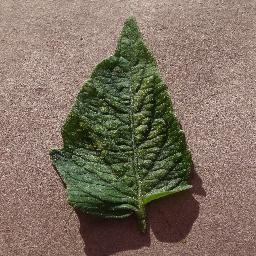
Label: Tomato___Spider_mites Two-spotted_spider_mite